Portglenone Parish Church

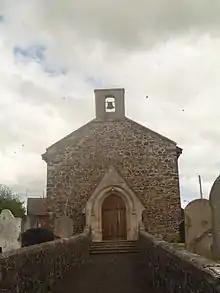
The west end of the church

Portglenone Church was consecrated in 1735, making it one of the oldest churches in the area. The porch was added and dedicated on 13 February 1912. The church was re-roofed in 1929.